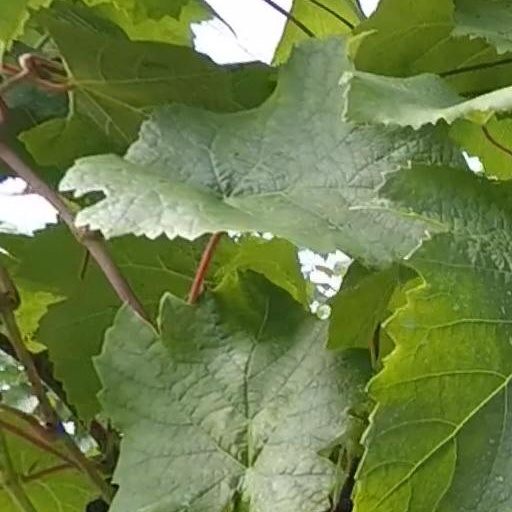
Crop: grape